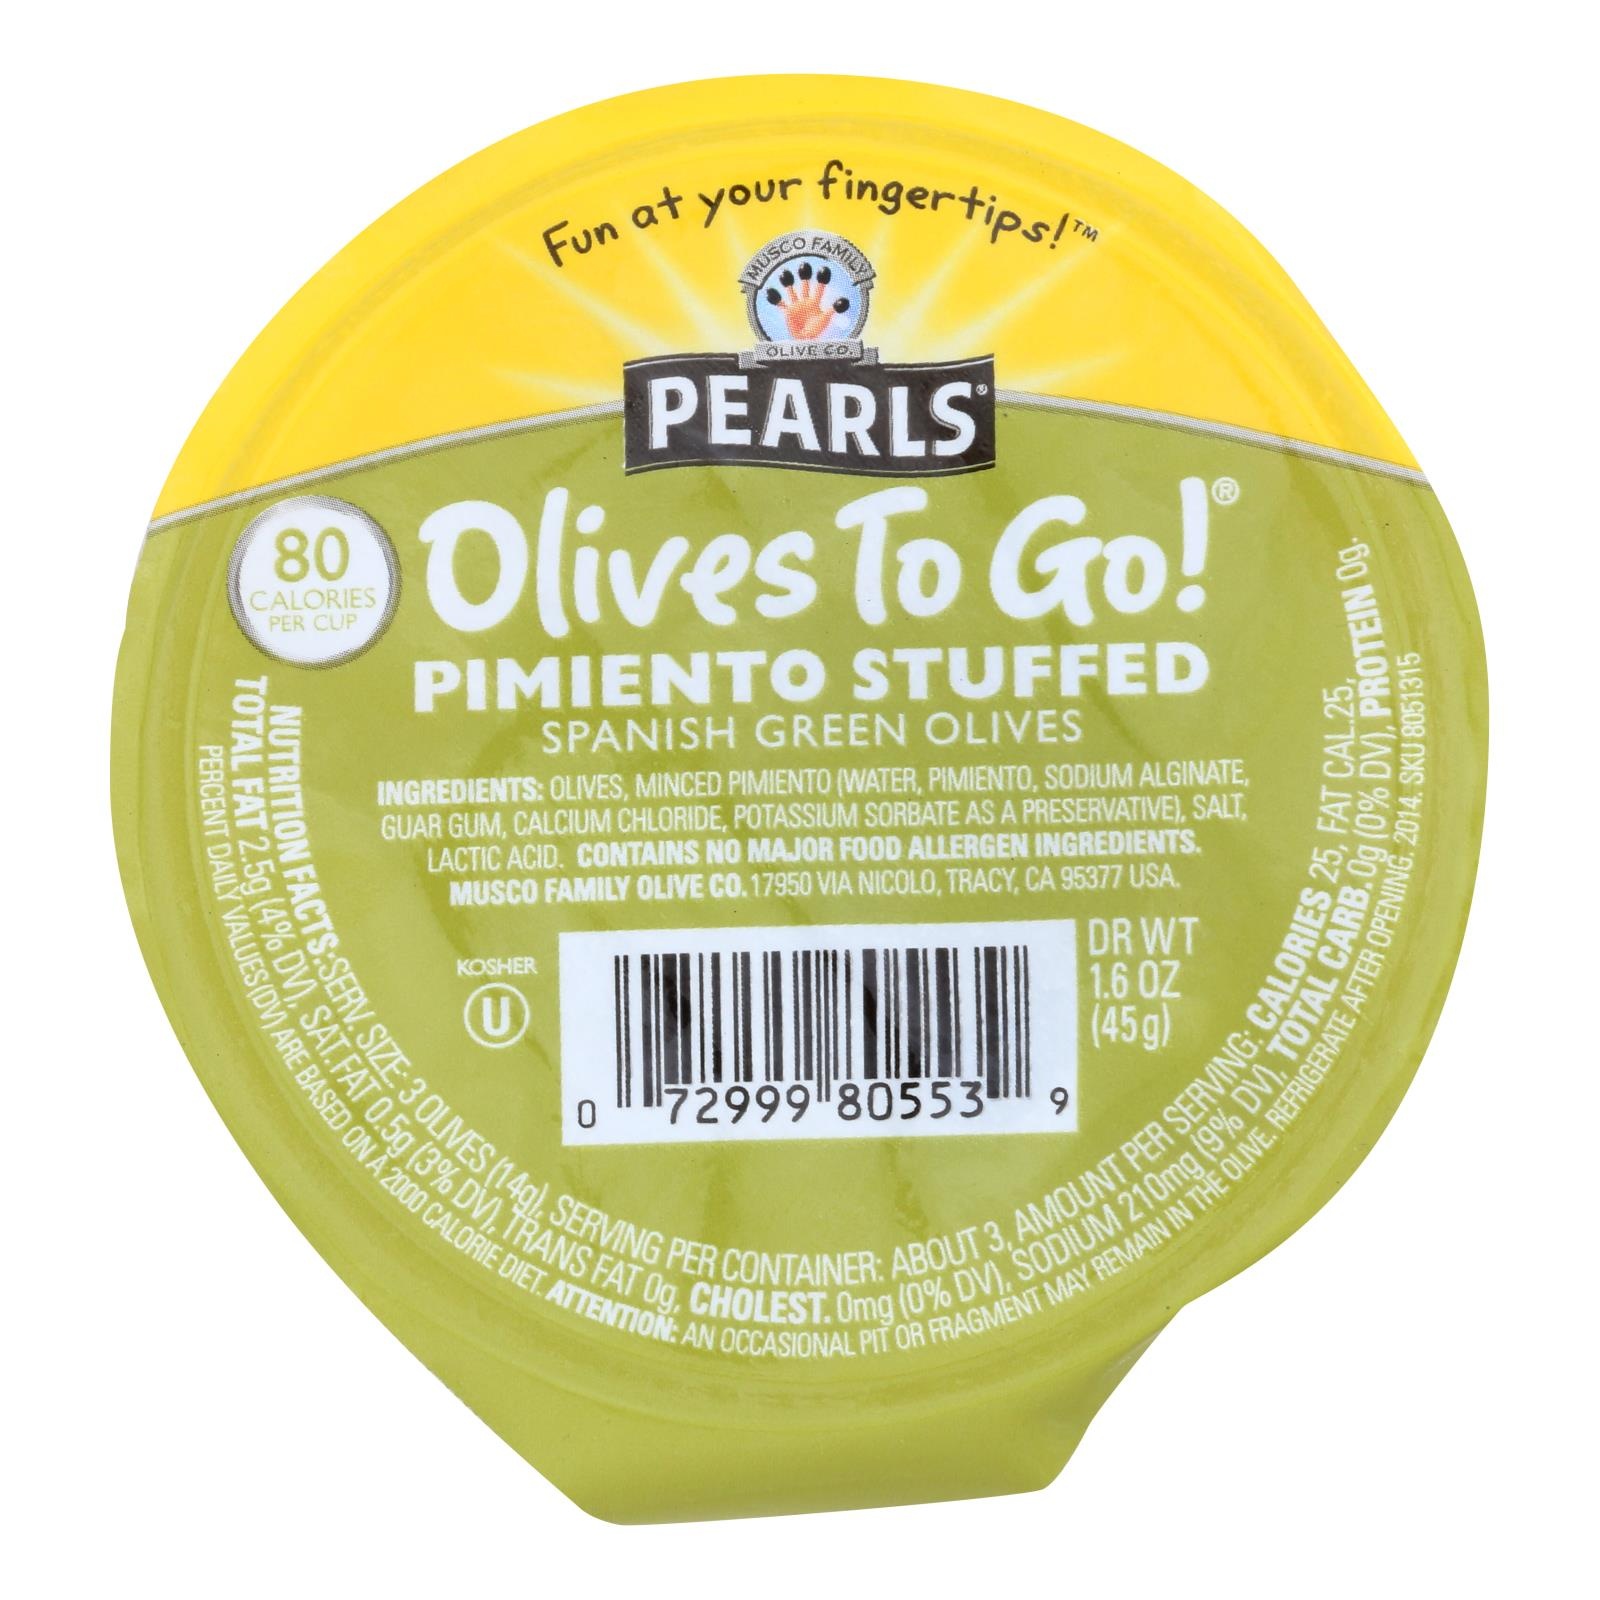
Pearls - Olives Togo Pimiento Stfd - Case Of 12-1.6 Oz
Pearls - Olives Togo Pimiento Stfd - Case Of 12-1.6 Oz
Brand: Pearls
Category: Food, Beverages & Tobacco > Food Items > Dips & Spreads > Cheese Dips & Spreads